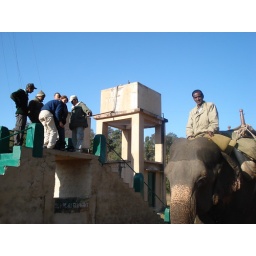
Getting ready to mount our elephant for a safari in Jim Corbett Tiger Reserve